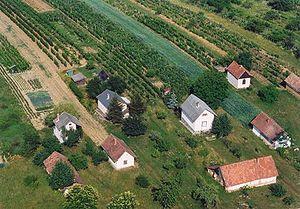
Nagykutas est un village et une commune du comitat de Zala en Hongrie.
Zala est une région viticole hongroise située dans le comitat de Zala.